Jackie Trad

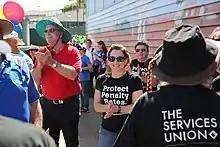
Trad at Brisbane's Labour Day Rally, 2017

On 12 December 2017, Trad was sworn in as Deputy Premier, Treasurer and Minister for Aboriginal and Torres Strait Islander Partnerships in the Second Palaszczuk Ministry.